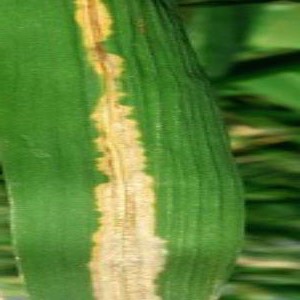
Disease: Bacterialblight